Good Friday Agreement

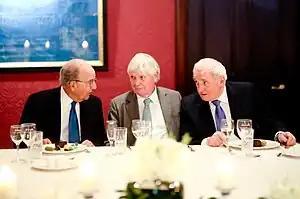
George J. Mitchell, Pat Doherty and Bertie Ahern (from left to right) in 2018

Serious political efforts to end the conflict began in the late 1980s and continued through the 1990s. Ceasefires were declared and later broken.